Akelius

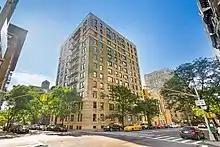
Akelius apartment building in New York

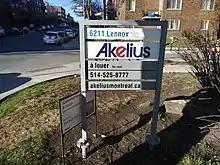
Akelius lawn advertising for units on Lennox and Van Horne in Montreal

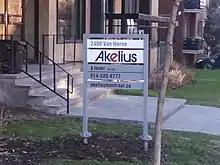
Akelius lawn sign advertising units for rent in a building on Van Horne in Montreal

Akelius Residential Property AB ("Akelius Fastigheter" until spring 2014) is an international residential real-estate company registered in Sweden. Akelius Residential Property owns nineteen thousand rental apartments in New York, Boston, Washington D.C., Austin, Toronto, Montreal, Ottawa, Quebec City, Paris, and London.